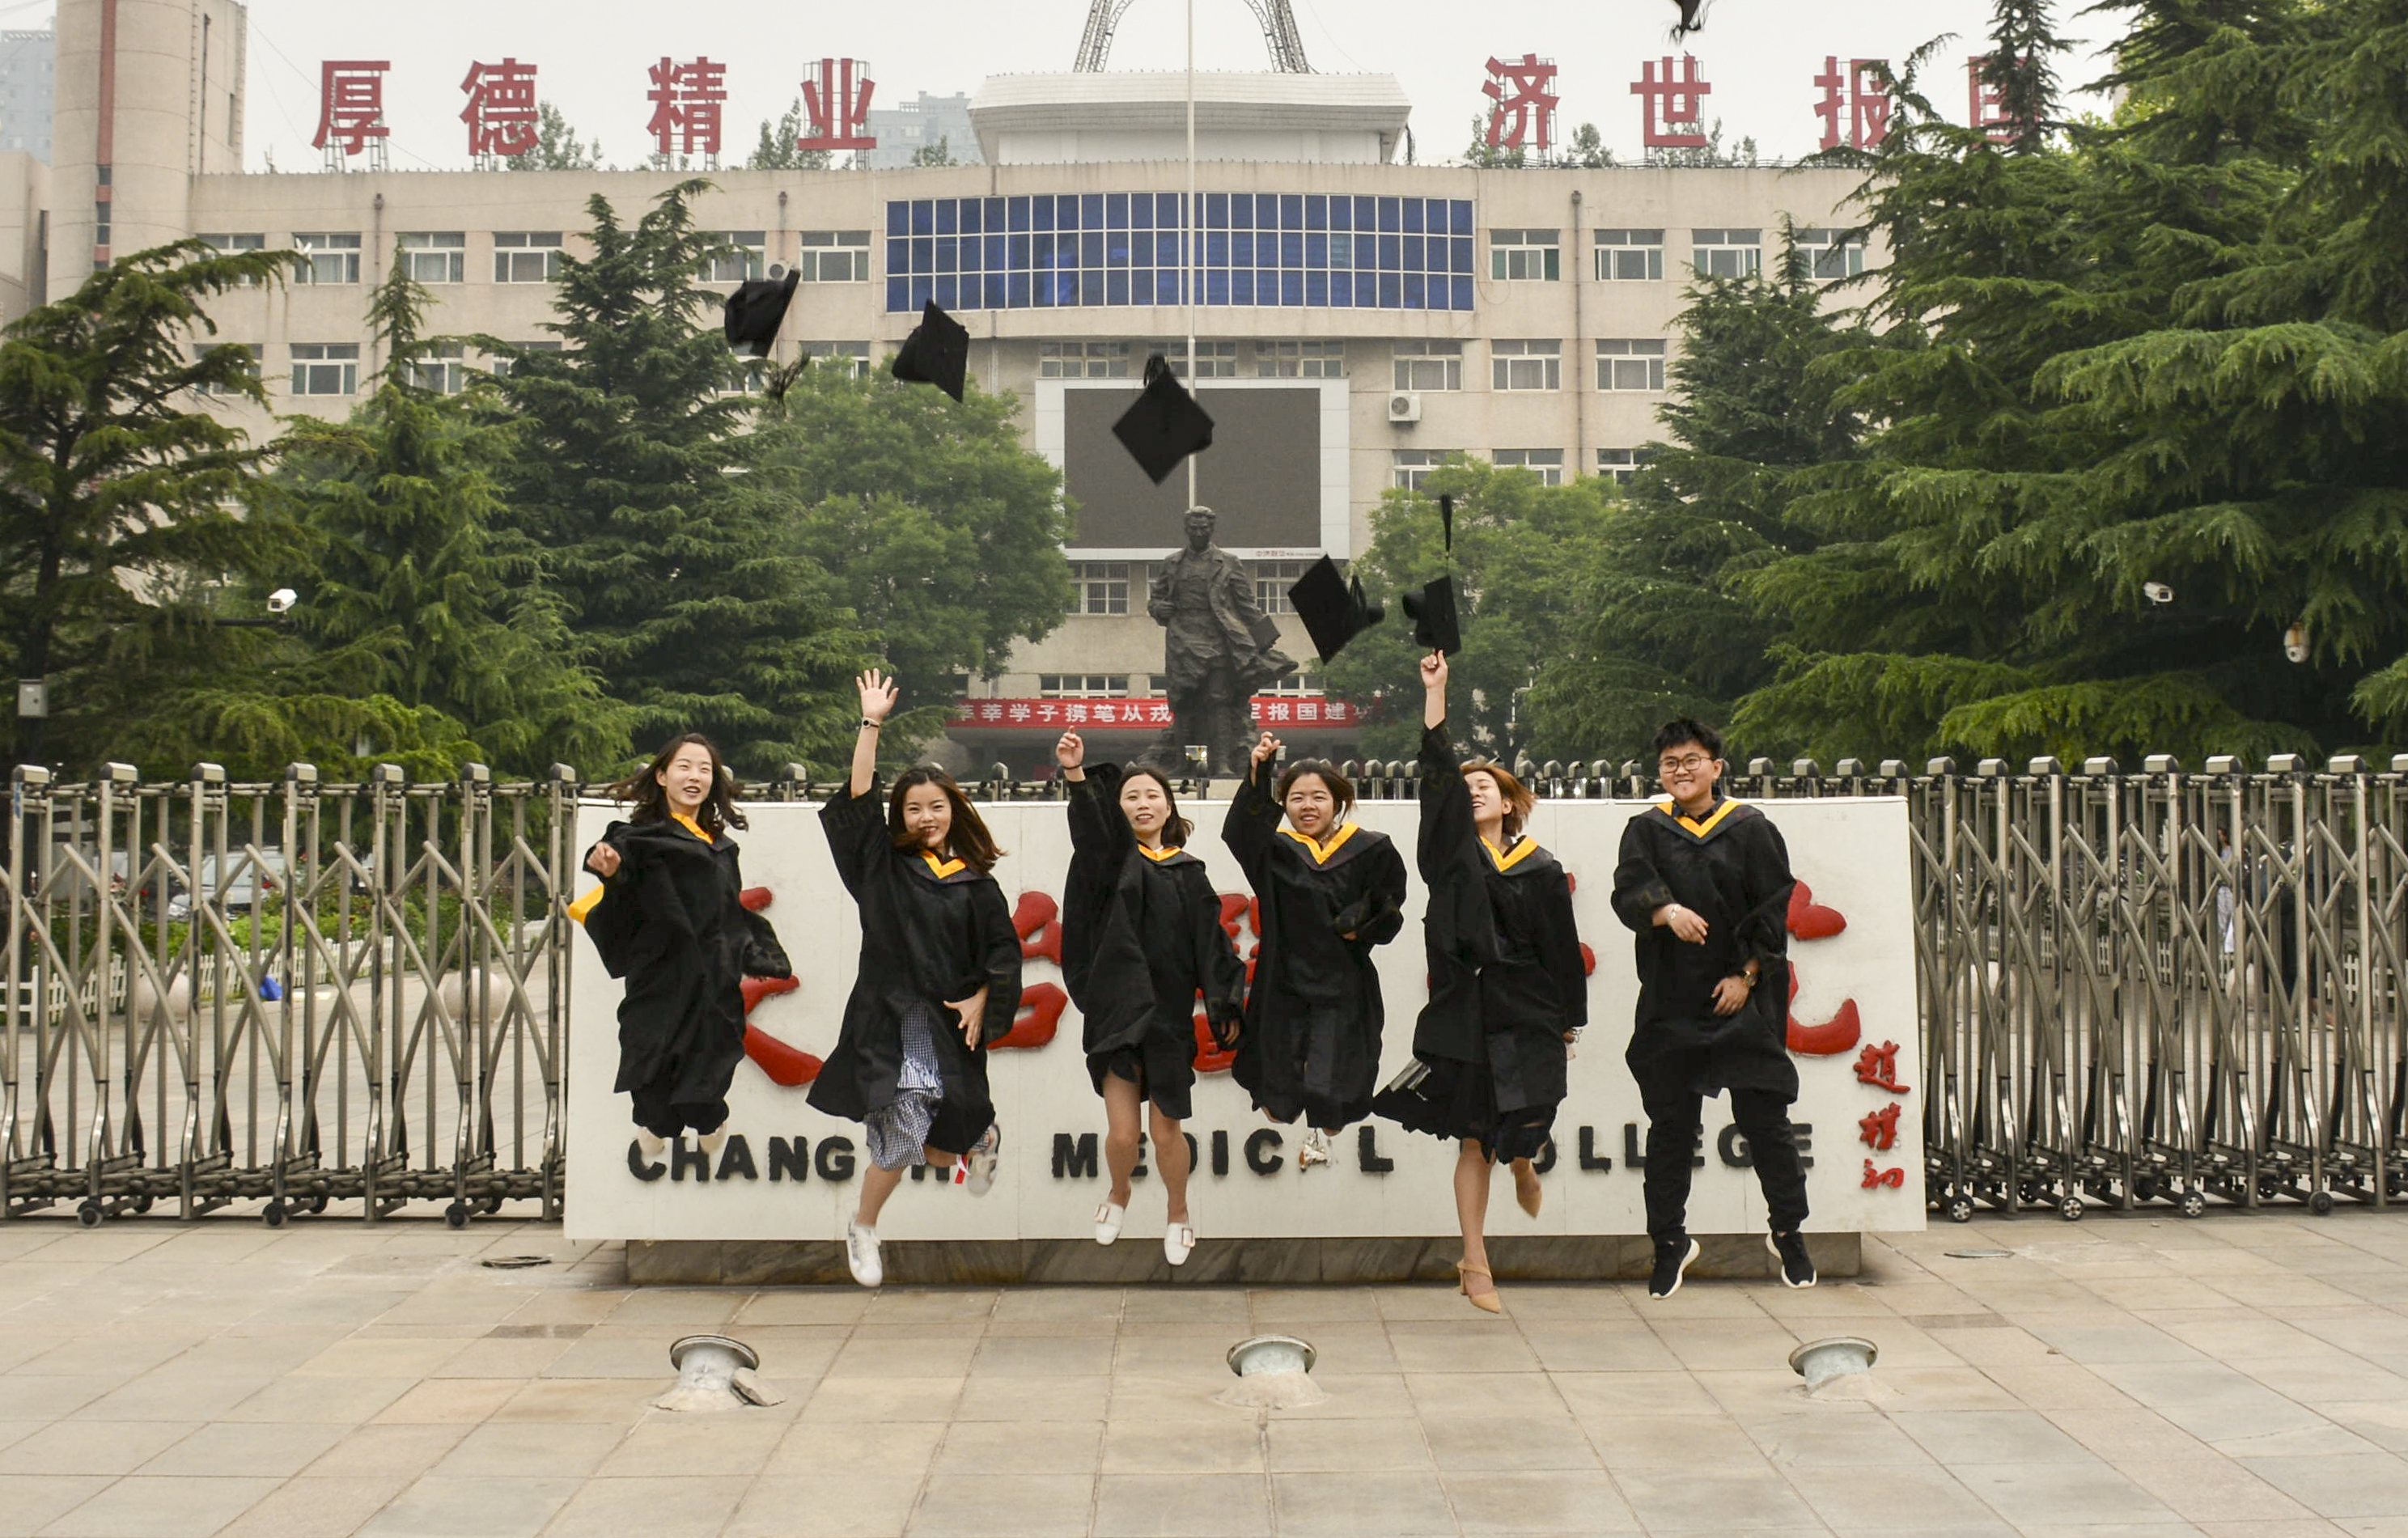
character, plant, tree, building, architecture, sky, fence, mortarboard, leisure, travel, city, academic dress, event, recreation, uniform, crowd, scholar, team, Academic institution, pedestrian, street, tourism, graduation, public event, phd, fun, ceremony, walking, suit, official, competition event, university